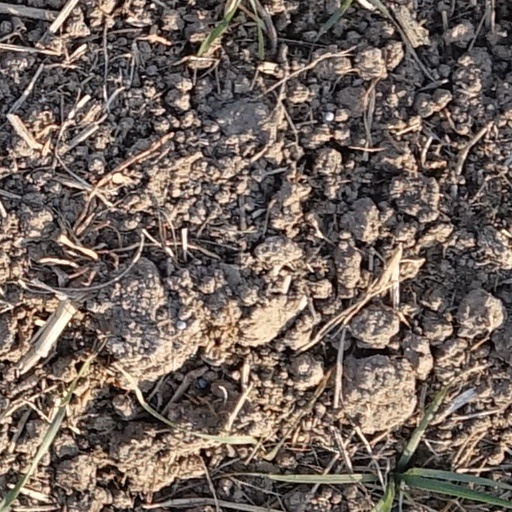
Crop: wheat